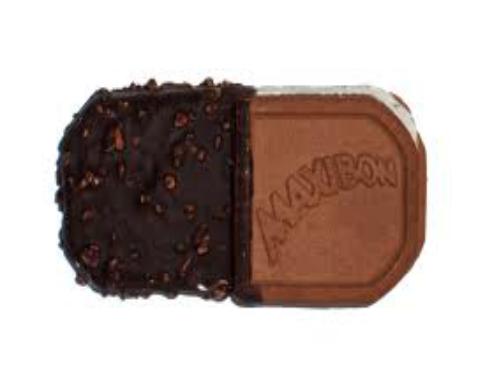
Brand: Maxibon
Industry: Food